Pegu Club (New York City)

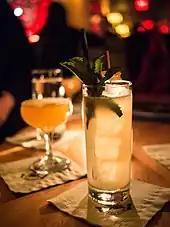
A Gin-Gin Mule at Pegu Club

The bar occupied a large space on the second floor of a green building on Houston Street. The decor had a subtle Asian theme including bamboo floors and gilded lighting, kept dimly lit. Its entrance was subtly marked, only with a small brass dragon business card holder, affixed to the front door at street-level. Tables included condiments eyedroppers with lemon, lime, sugar, and bitters, inviting guests to customize their drinks.